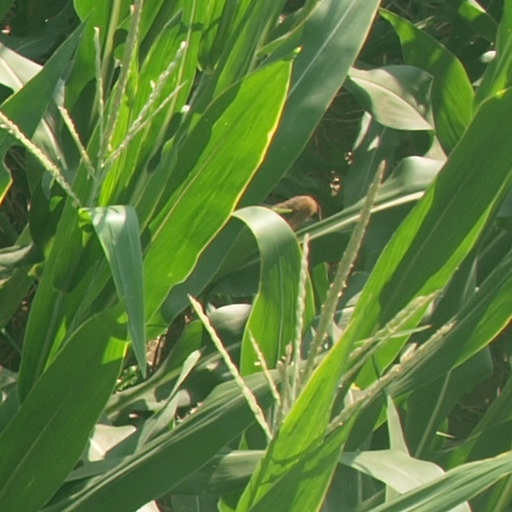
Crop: maize; corn